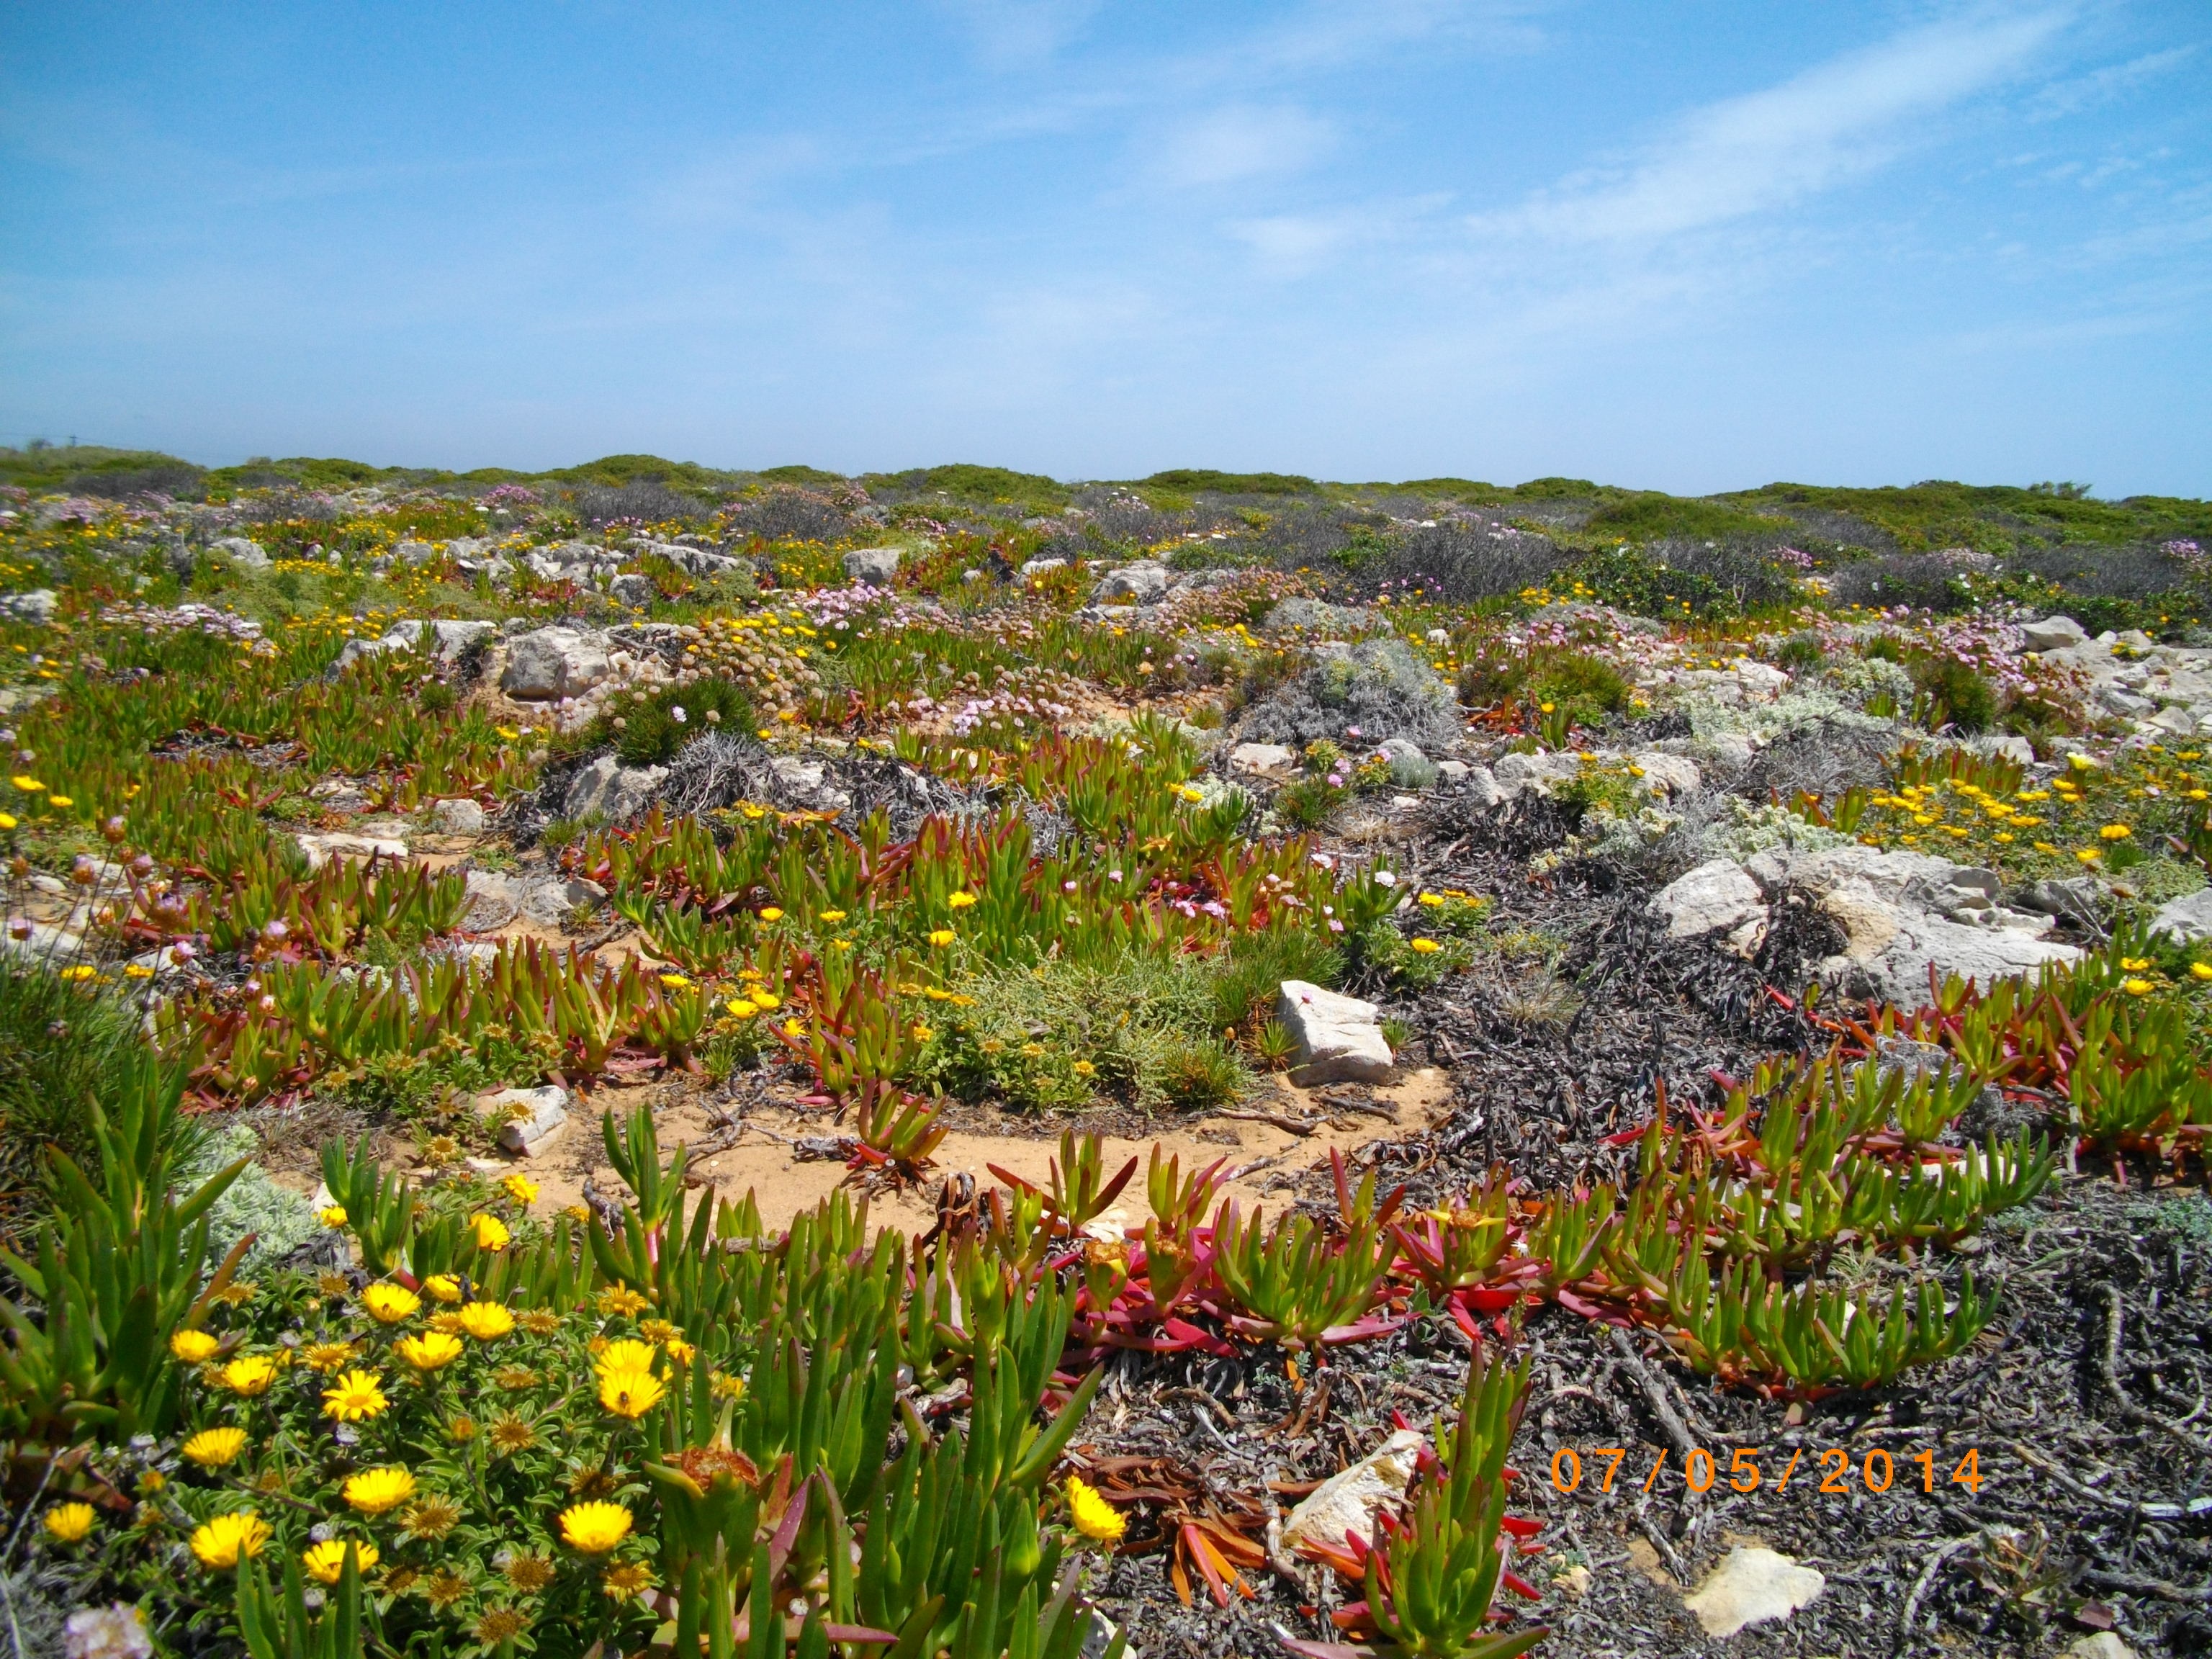
landscape, coast, nature, grass, wilderness, mountain, plant, meadow, prairie, flower, autumn, flora, wildflower, grassland, vegetation, wetland, plateau, portugal, habitat, ecosystem, algarve, tundra, natural environment